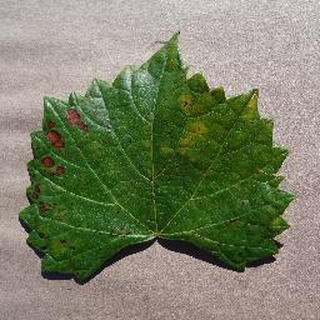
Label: grape_esca_black_measles